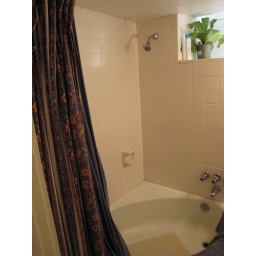
IMG_1496-tile coming off & rot in window box basment bath